Question: What is the fence made out of?
Tambaya: Dame aka yi shingen?
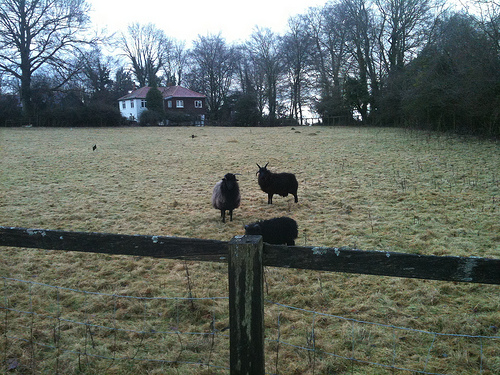
Answer: Wood and wire.
Amsa: Itace da waya.